2009 Warsaw Open

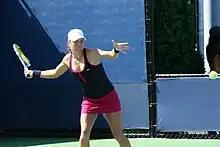

The 2009 Warsaw Open was a women's tennis tournament played on outdoor clay courts. It was the 13th edition of the Warsaw Open, part of the Premier-level tournaments of the 2009 WTA Tour. It took place at the Legia Tennis Centre in Warsaw, Poland, from 18 May until 23 May 2009. Unseeded Alexandra Dulgheru, who entered the main draw as a qualifier, won the singles title.